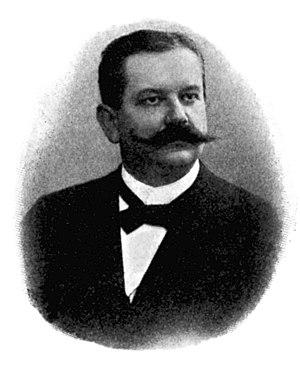
Wilhelm Uhthoff, né le 31 juillet 1853 à Klein-Warin et mort le 21 mars 1927 à Breslau est un médecin ophtalmologiste allemand.